Function-spacer-lipid Kode construct

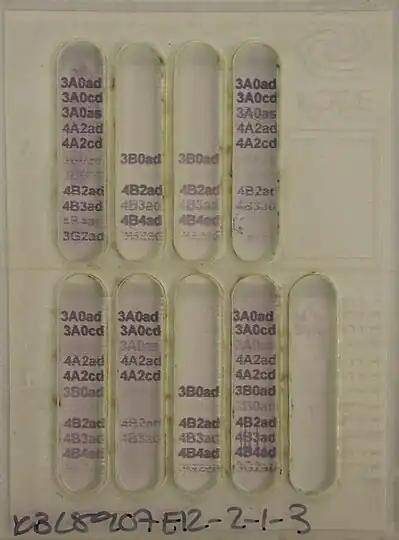

All FSL Kode constructs disperse in water and are therefore compatible with inkjet printers. FSL constructs can be printed with a standard desktop inkjet printer directly onto paper to create immunoassays. An empty ink cartridge is filled with an FSL construct and words, barcodes, or graphics are printed. A Perspex template is adhered to the surface to create reaction wells. The method is then a standard EIA procedure, but blocking of serum is not required and undiluted serum can be used. A typical procedure is as follows: add serum, incubate, wash by immersion, add secondary EIA conjugate, incubate, wash, add NBT/BCIP precipitating substrate and stop the reaction when developed by washing "(Fig. 9)". The result is stable for years.